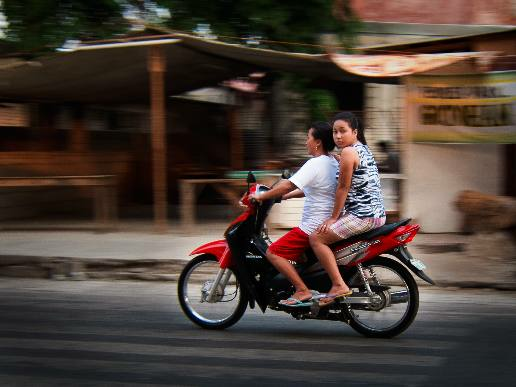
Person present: Yes